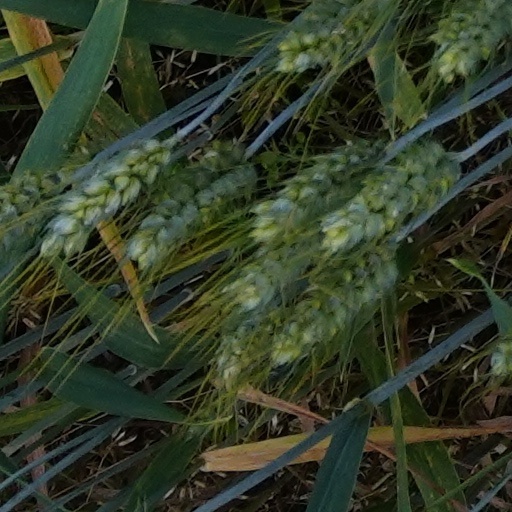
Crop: wheat